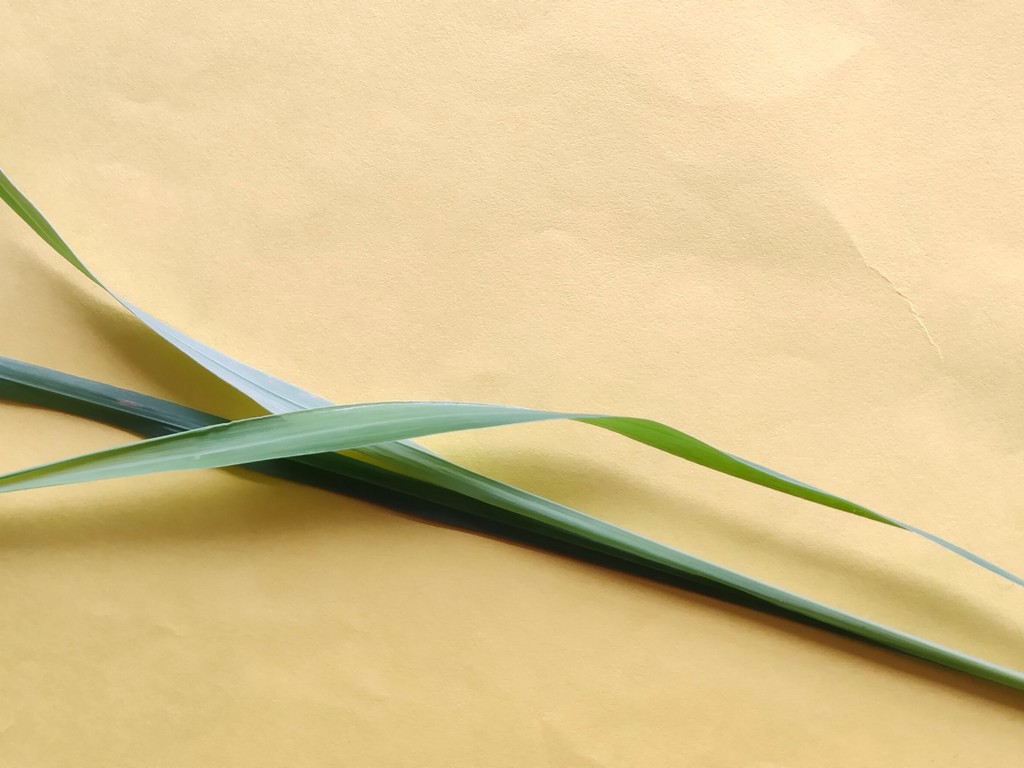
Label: Healthy